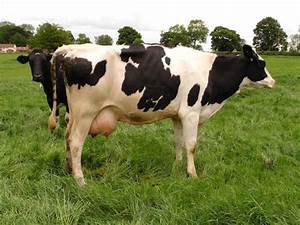
Label: cow